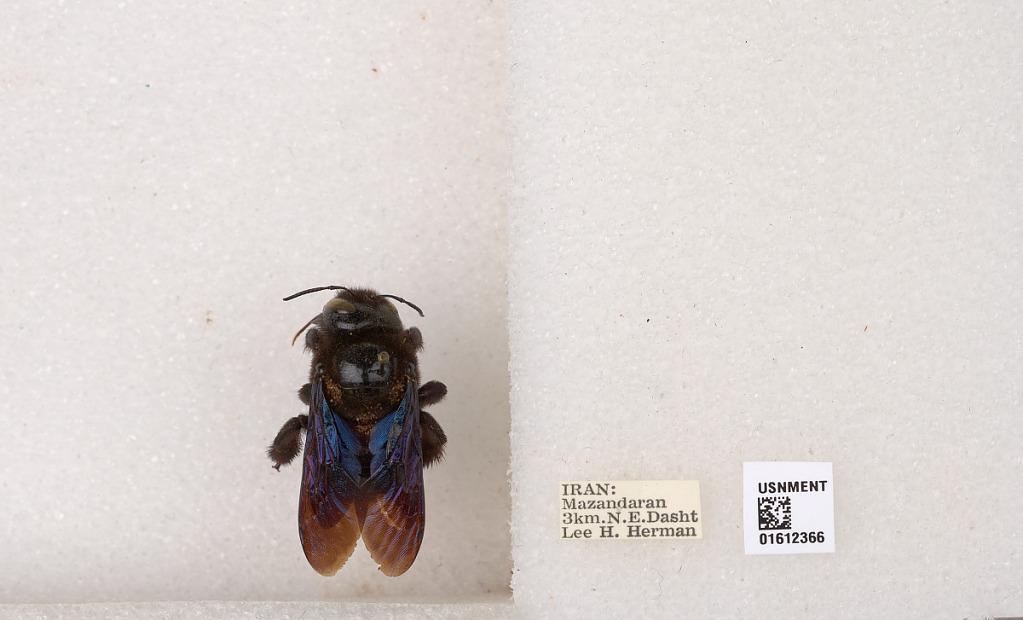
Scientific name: Xylocopa
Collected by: L. Herman
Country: Iran
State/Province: Mazandaran
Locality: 3 km. N.E. Dasht